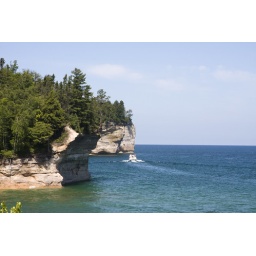
From the beach overlook a tour boat passes by the cliffs